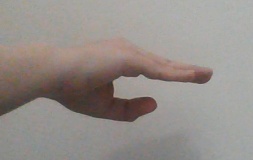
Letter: jeem